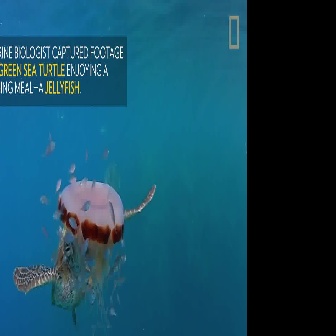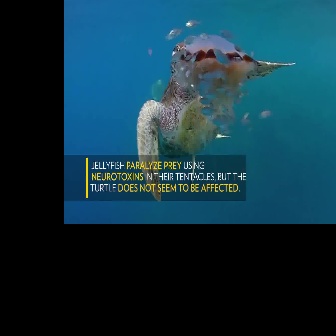
  Please identify the target specified by the bounding box [12,182,156,326] in the first image and locate it in the second image. Return the coordinates in [x_min,y_min,x_max,y_max] format.
Answer: [135,41,295,201]